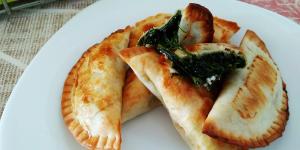
empanadillas de espinacas y queso